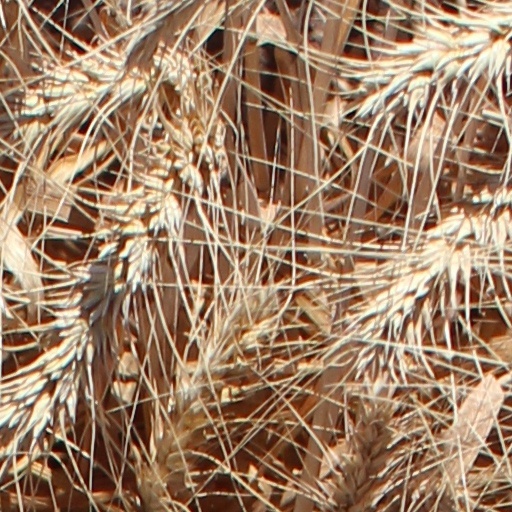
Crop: wheat